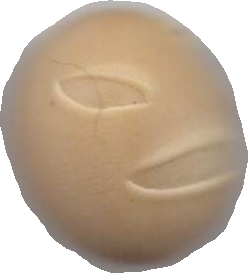
Variety: Dega